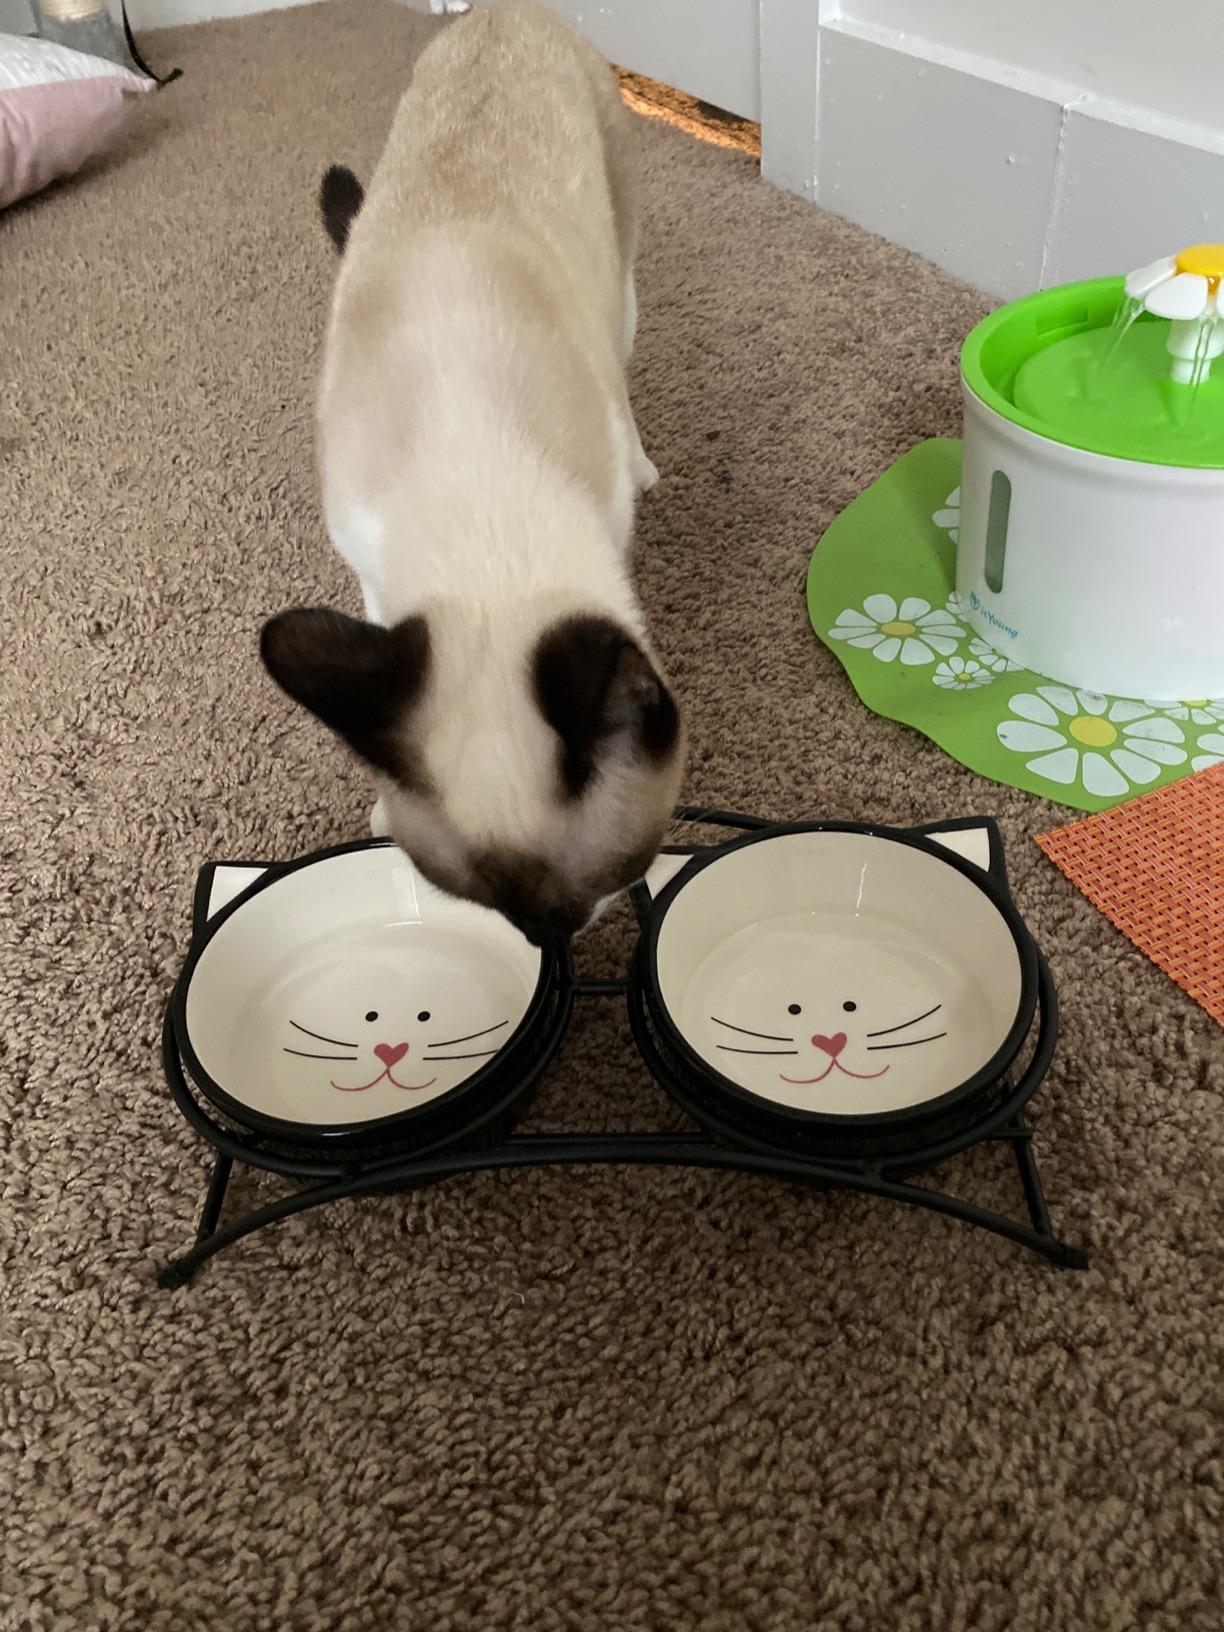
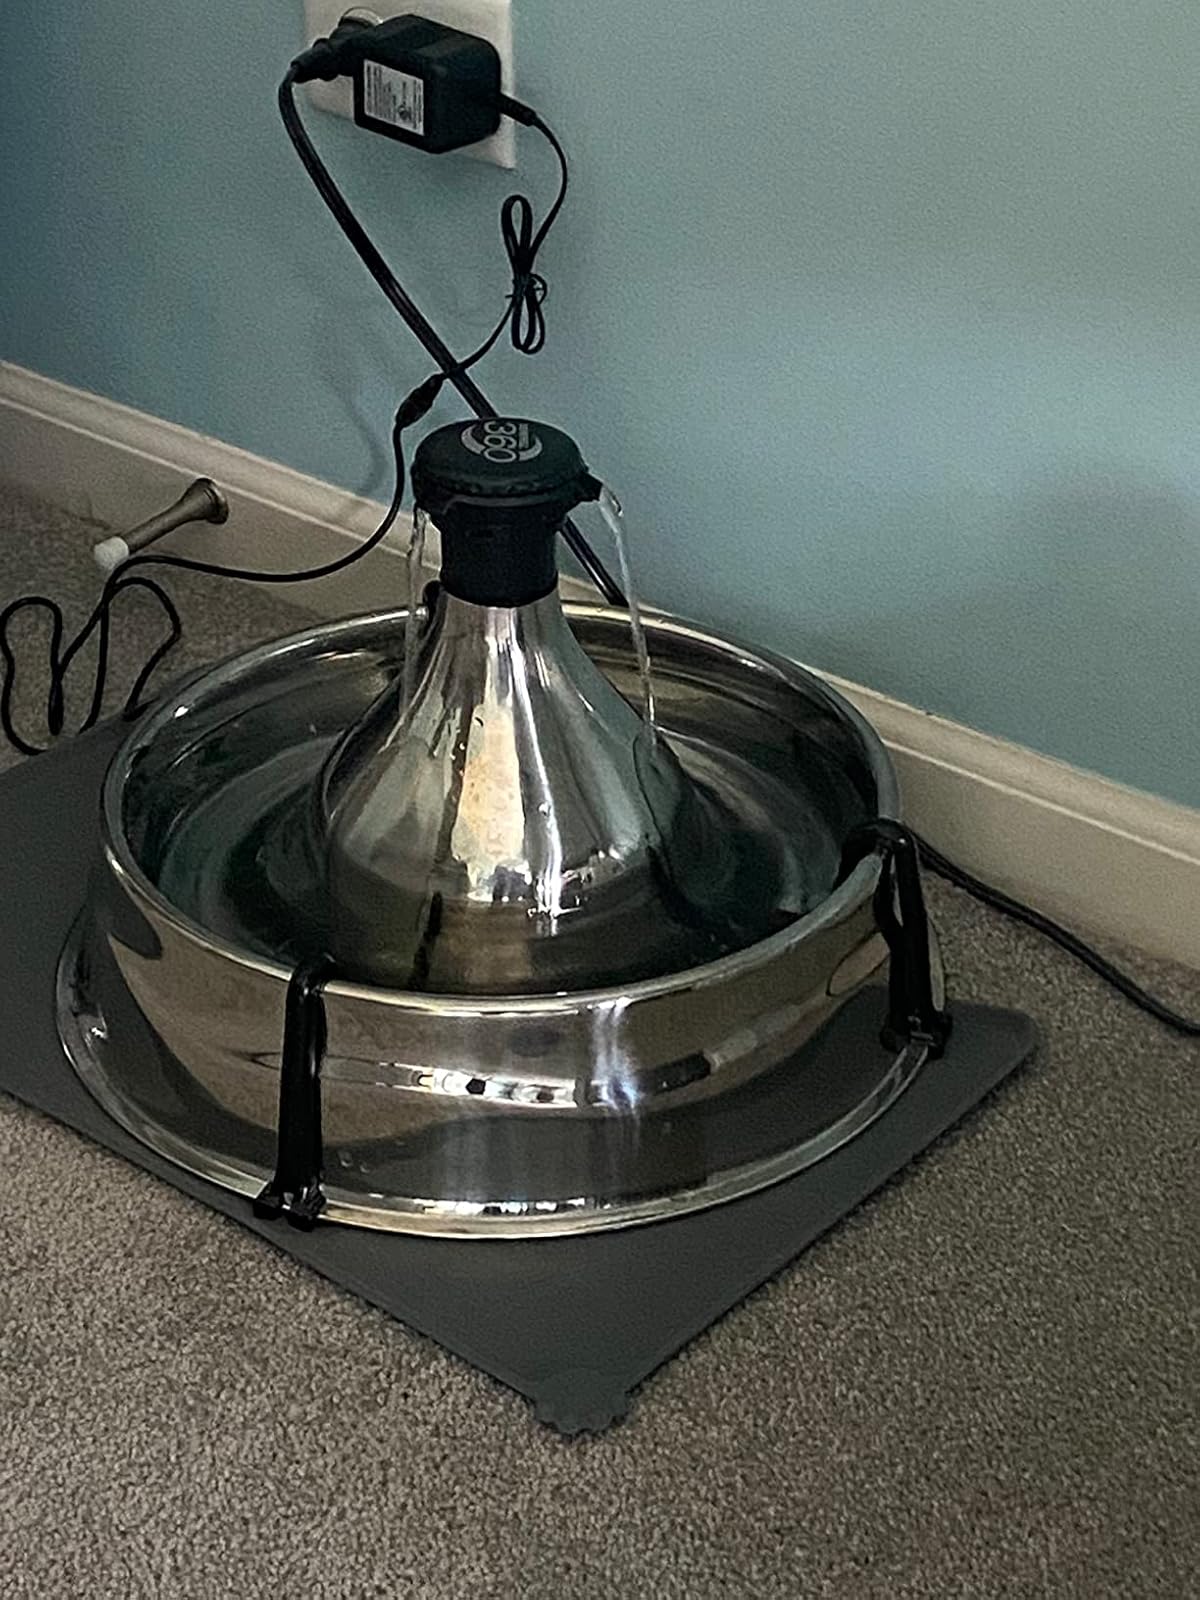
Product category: items_bowl
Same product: no